Pierre Peytier

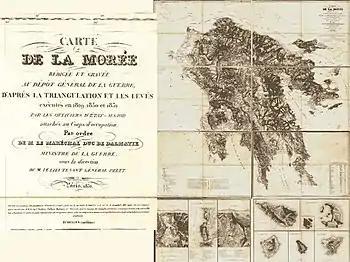
Map of Morea of 1832 ("by captain" "Pierre Peytier"), the first map of the Greek territory ever constructed scientifically and geodesically.

As soon as from March, a base of 3,500 meters had been traced in the Argolis, from one angle at the ruins of Tiryns to an angle of a house in ruins in the village of Aria. This was intended to serve as a point of departure in all the triangulation operations for topographic and geodesic readings in the Peloponnese. Peytier and Puillon-Boblaye proceeded to perform numerous verifications on the base and on the rulers used. The margin of error was thus reduced to 1 meter for every 15 kilometers. The longitude and latitude of the base point at Tiryns were read and checked, so that again the margin of error was reduced as far as possible to an estimated 0.2 seconds. 134 geodesic stations were set up on the peninsula's mountains, as well as on Aegina, Hydra and Nafplion. Thus, equilateral triangles whose sides measured about were drawn. The angles were measured with Gambey's theodolites. However, after the departure of the scientific mission from Greece, and although he fell ill with the fever five times, Peytier remained there alone until 31 July 1831 to complete the trigonometric, topographic and statistical work for the establishment of the map of Morea.